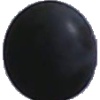
Label: Grape Blue 1